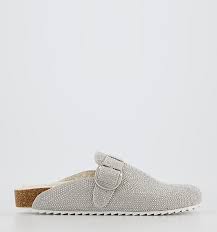
Label: Clog